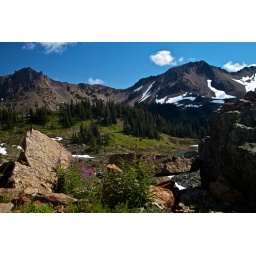
A stunning vista. I particularly liked the table rock in the foreground.